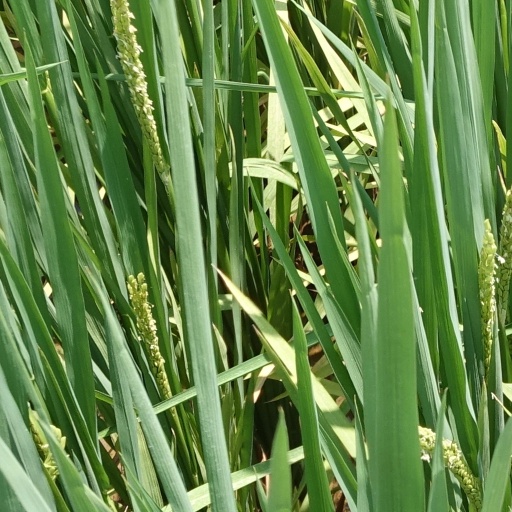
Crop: rice